Rifa-e-Aam Club

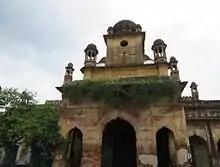
Old building façade with plasters worn out and inner bricks seen with creepers climbing around.

The Rifa-e-Aam Club is a historic building in Lucknow, India. It is best known as the place where the Progressive Writers Movement was created.